Birmingham City F.C.

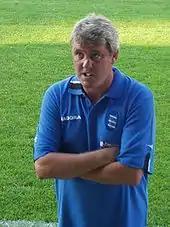
Manager Steve Bruce led Birmingham City to promotion to the Premier League in 2002 and 2007

The club continued in administration for four months, until Sport Newspapers' proprietor David Sullivan bought it for £700,000, installed the then 23-year-old Karren Brady as managing director and allowed Cooper money for signings. On the last day of the season, the team avoided relegation back to the third tier, but after a poor start to the 1993–94 season Cooper was replaced by Barry Fry. The change did not prevent relegation, but Fry's first full season brought promotion back to the second tier as champions, and victory over Carlisle United in the Football League Trophy via Paul Tait's golden goal completed the "lower-league Double". After one more year, Fry was dismissed to make way for the return of Trevor Francis.